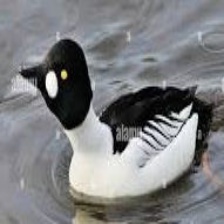
Species: BARROWS GOLDENEYE
Scientific name: BUCEPHALA ISLANDICA
ImageNet parent category: drake